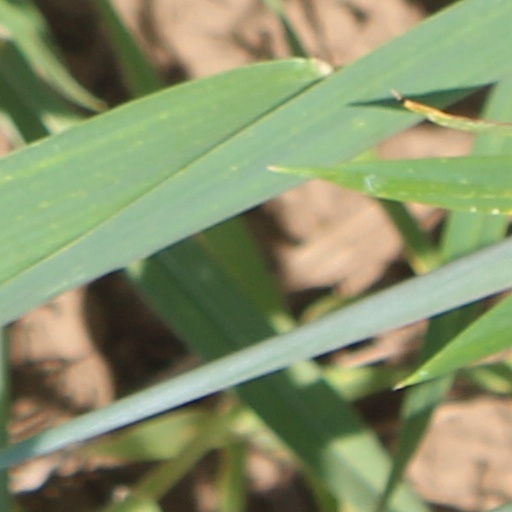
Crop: wheat